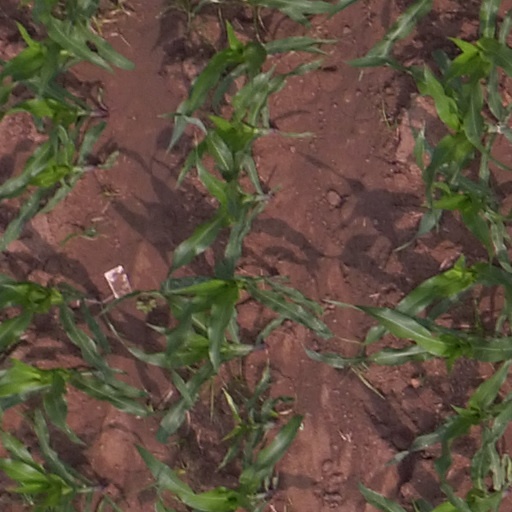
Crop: maize; corn